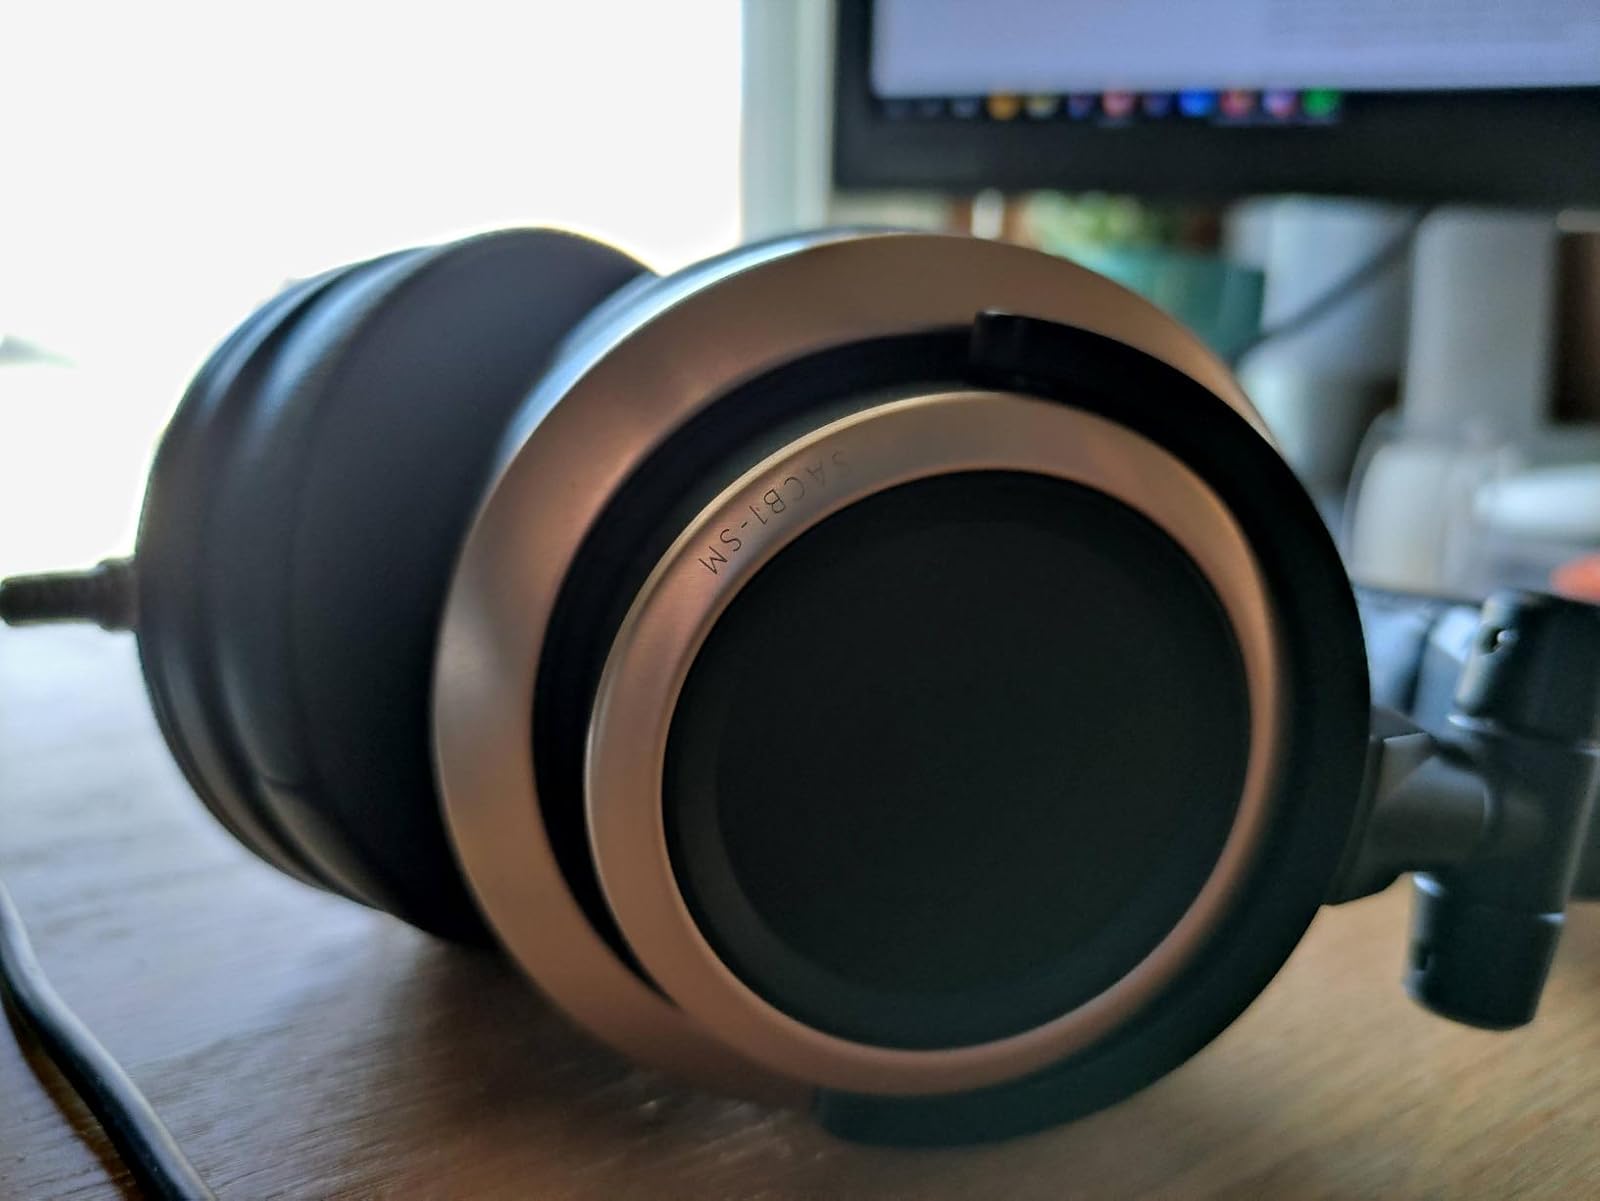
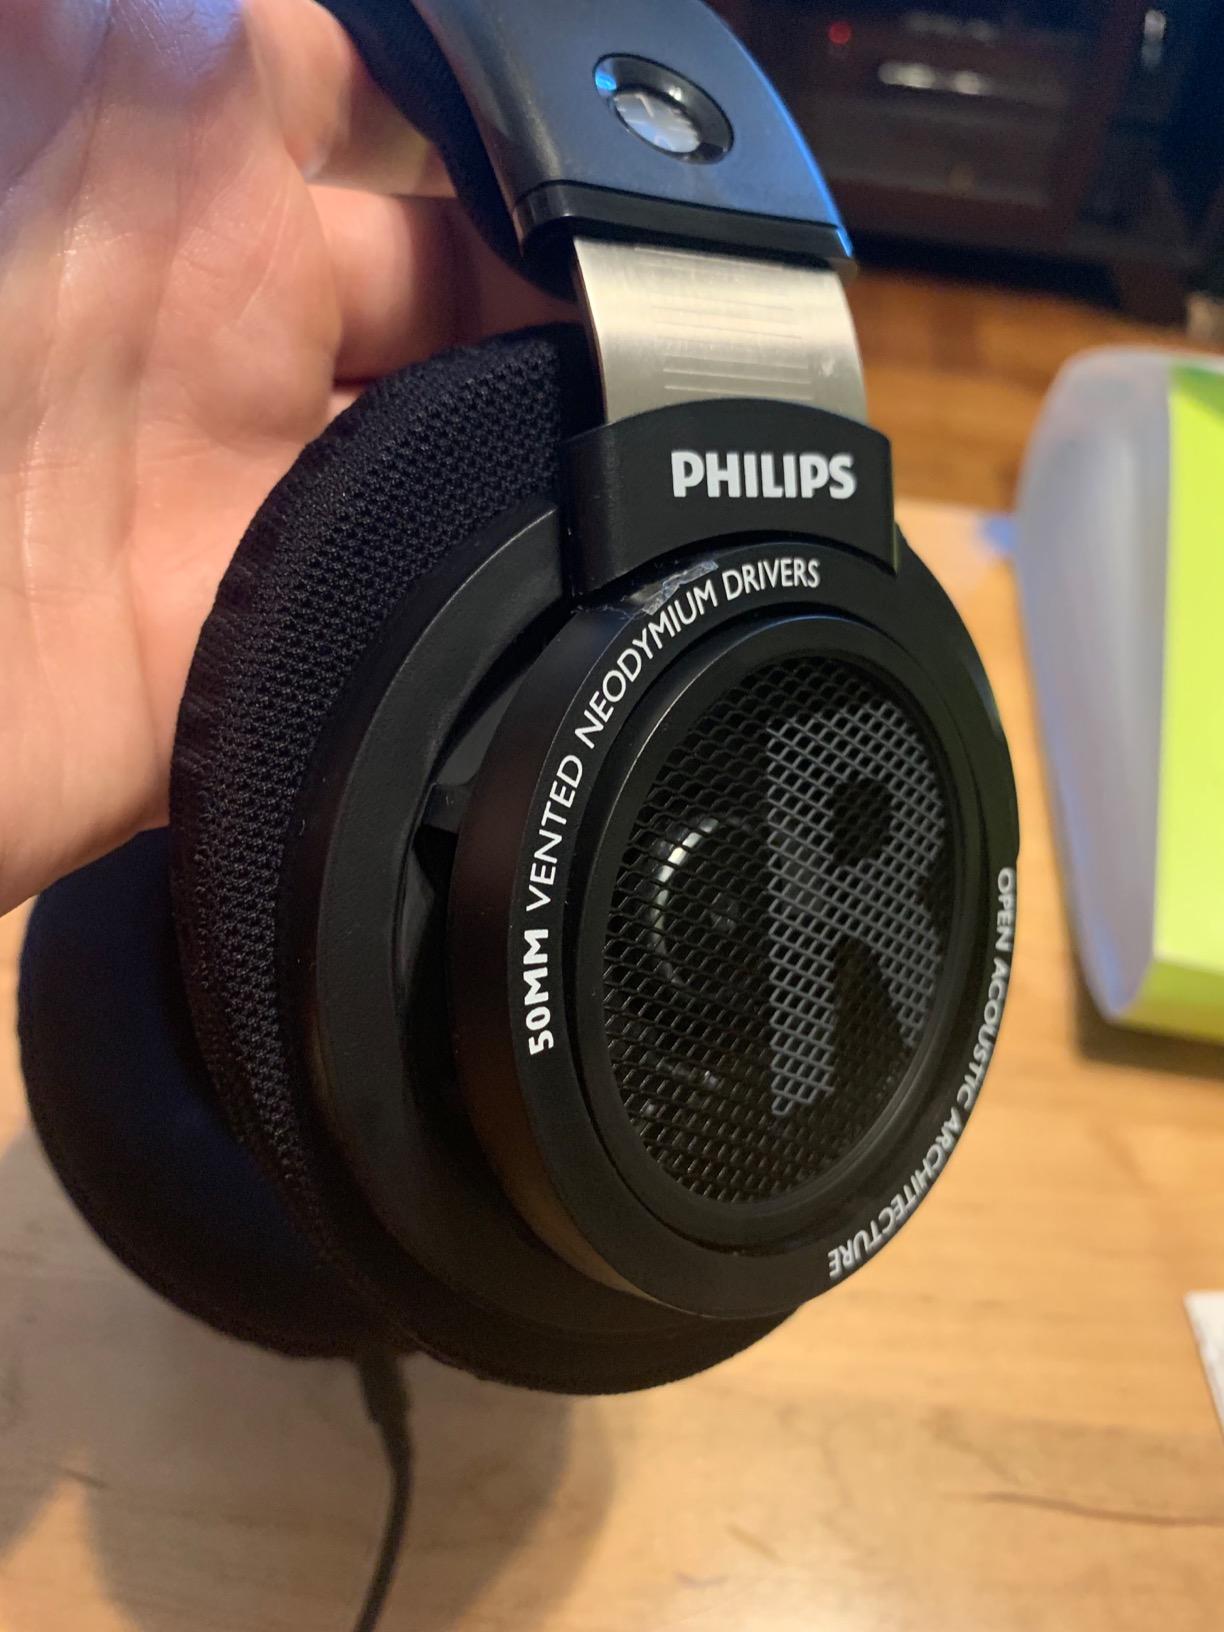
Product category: headphones
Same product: no